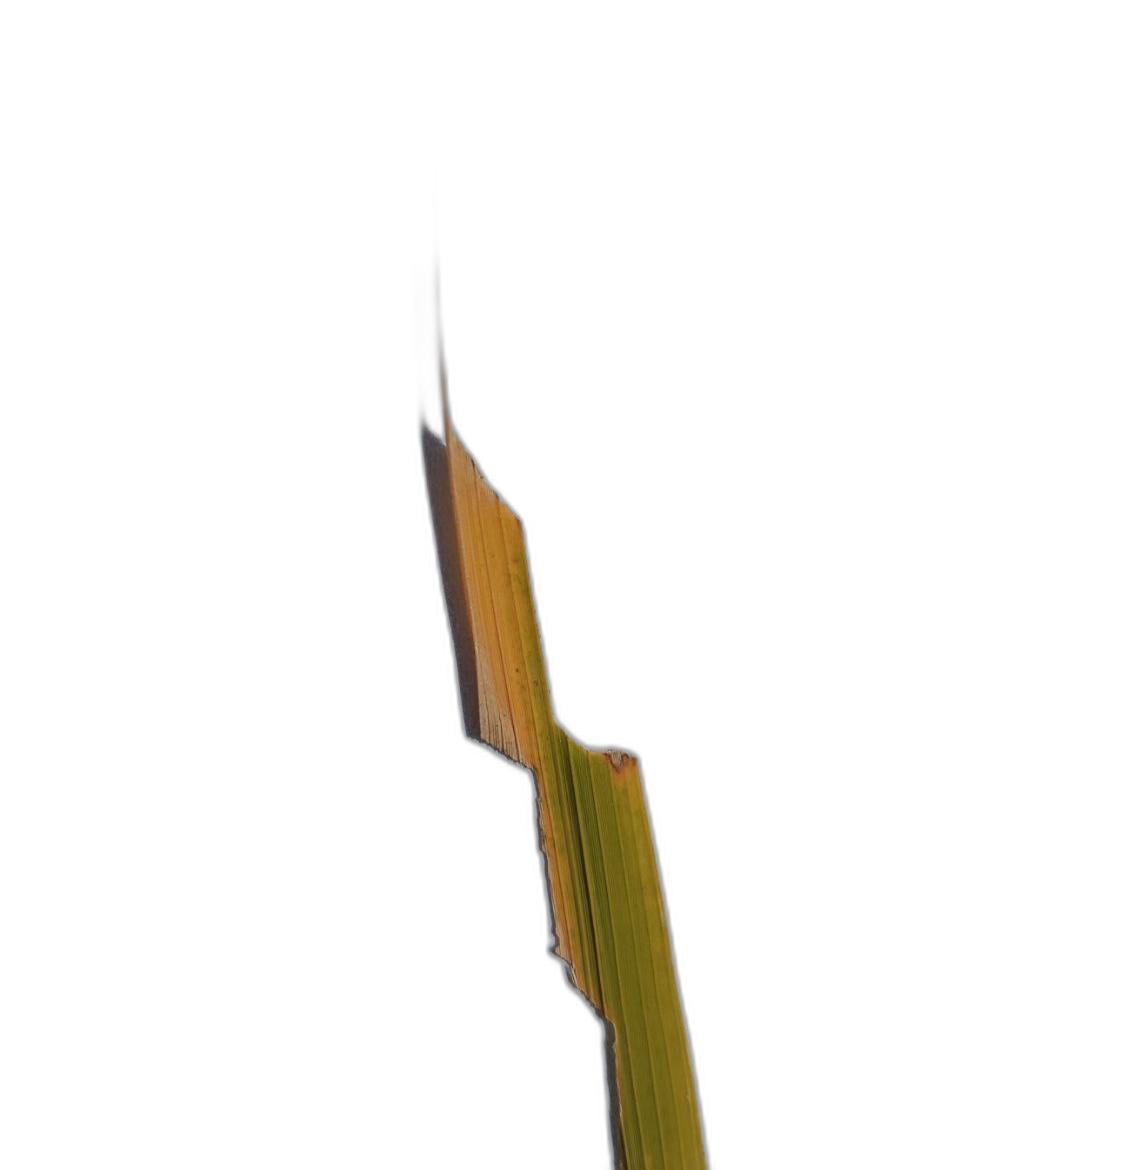
Label: Insect